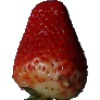
Label: Strawberry 1